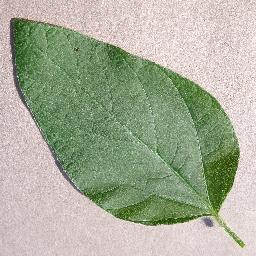
Label: Soybean___healthy